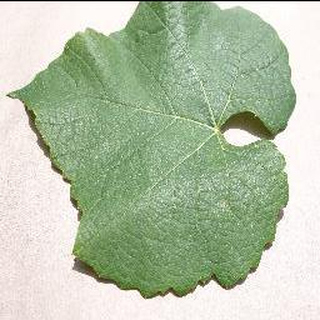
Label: healthy_grape